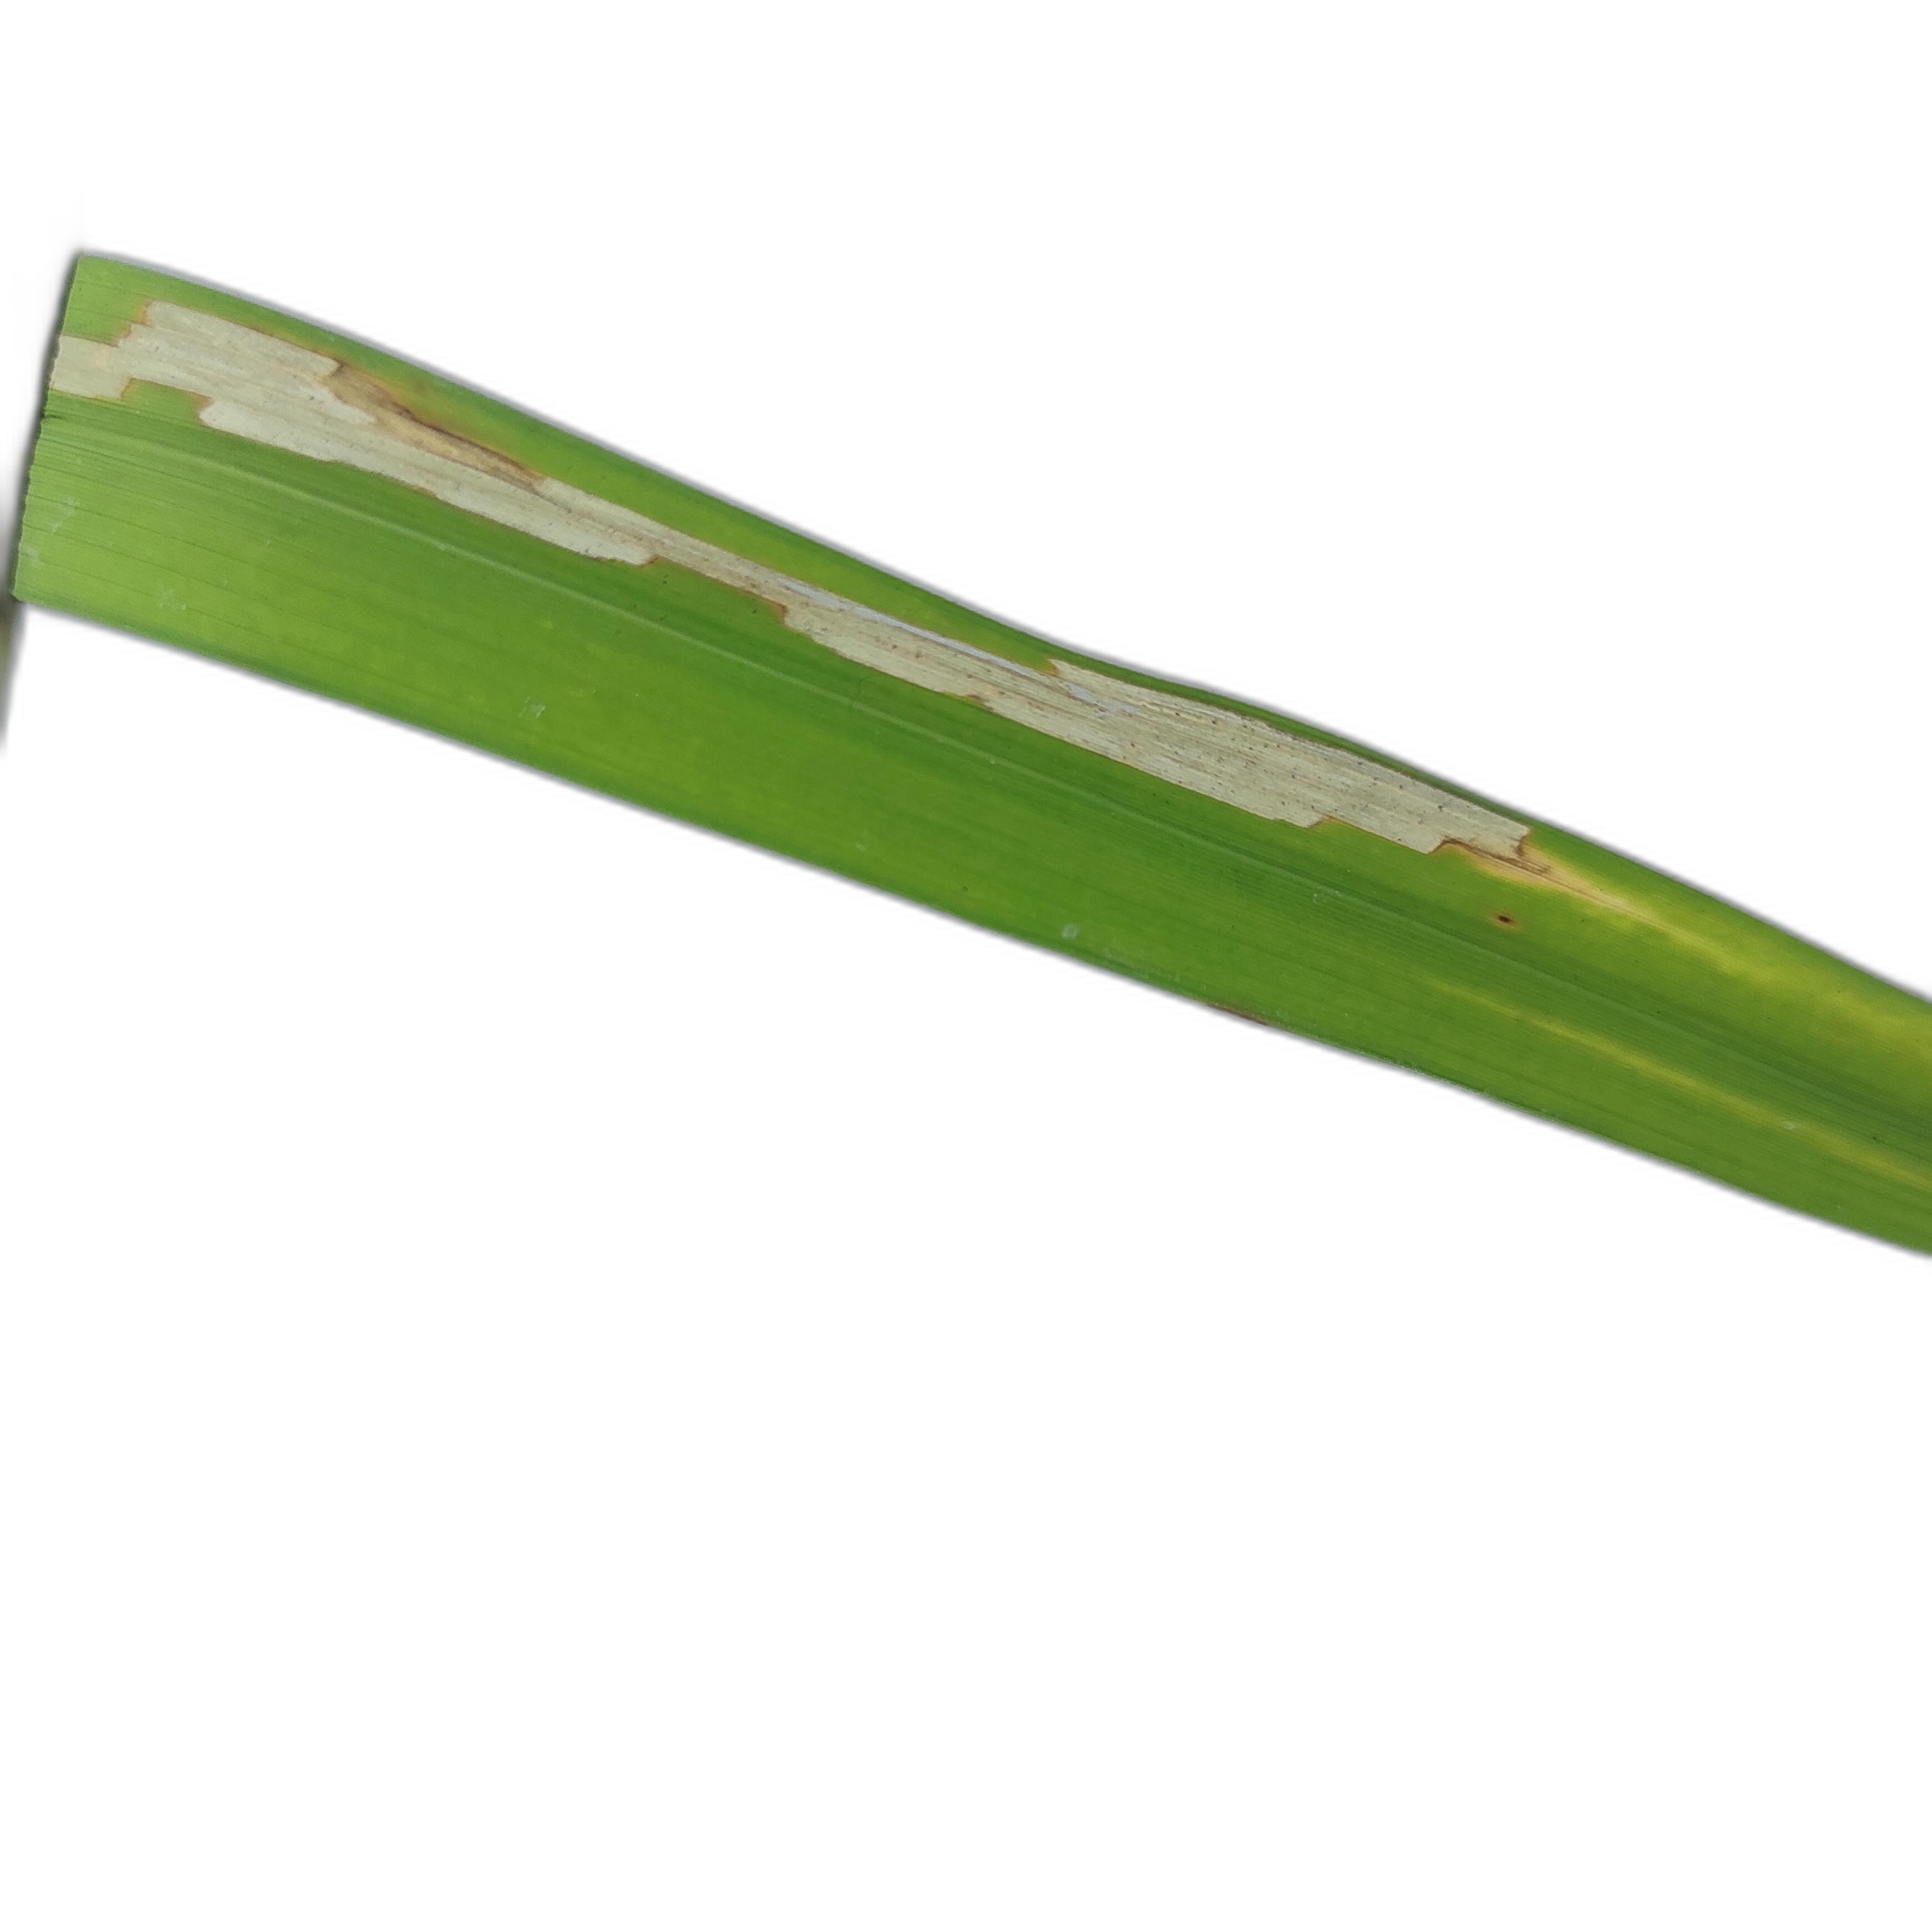
Label: Rice Leaffolder